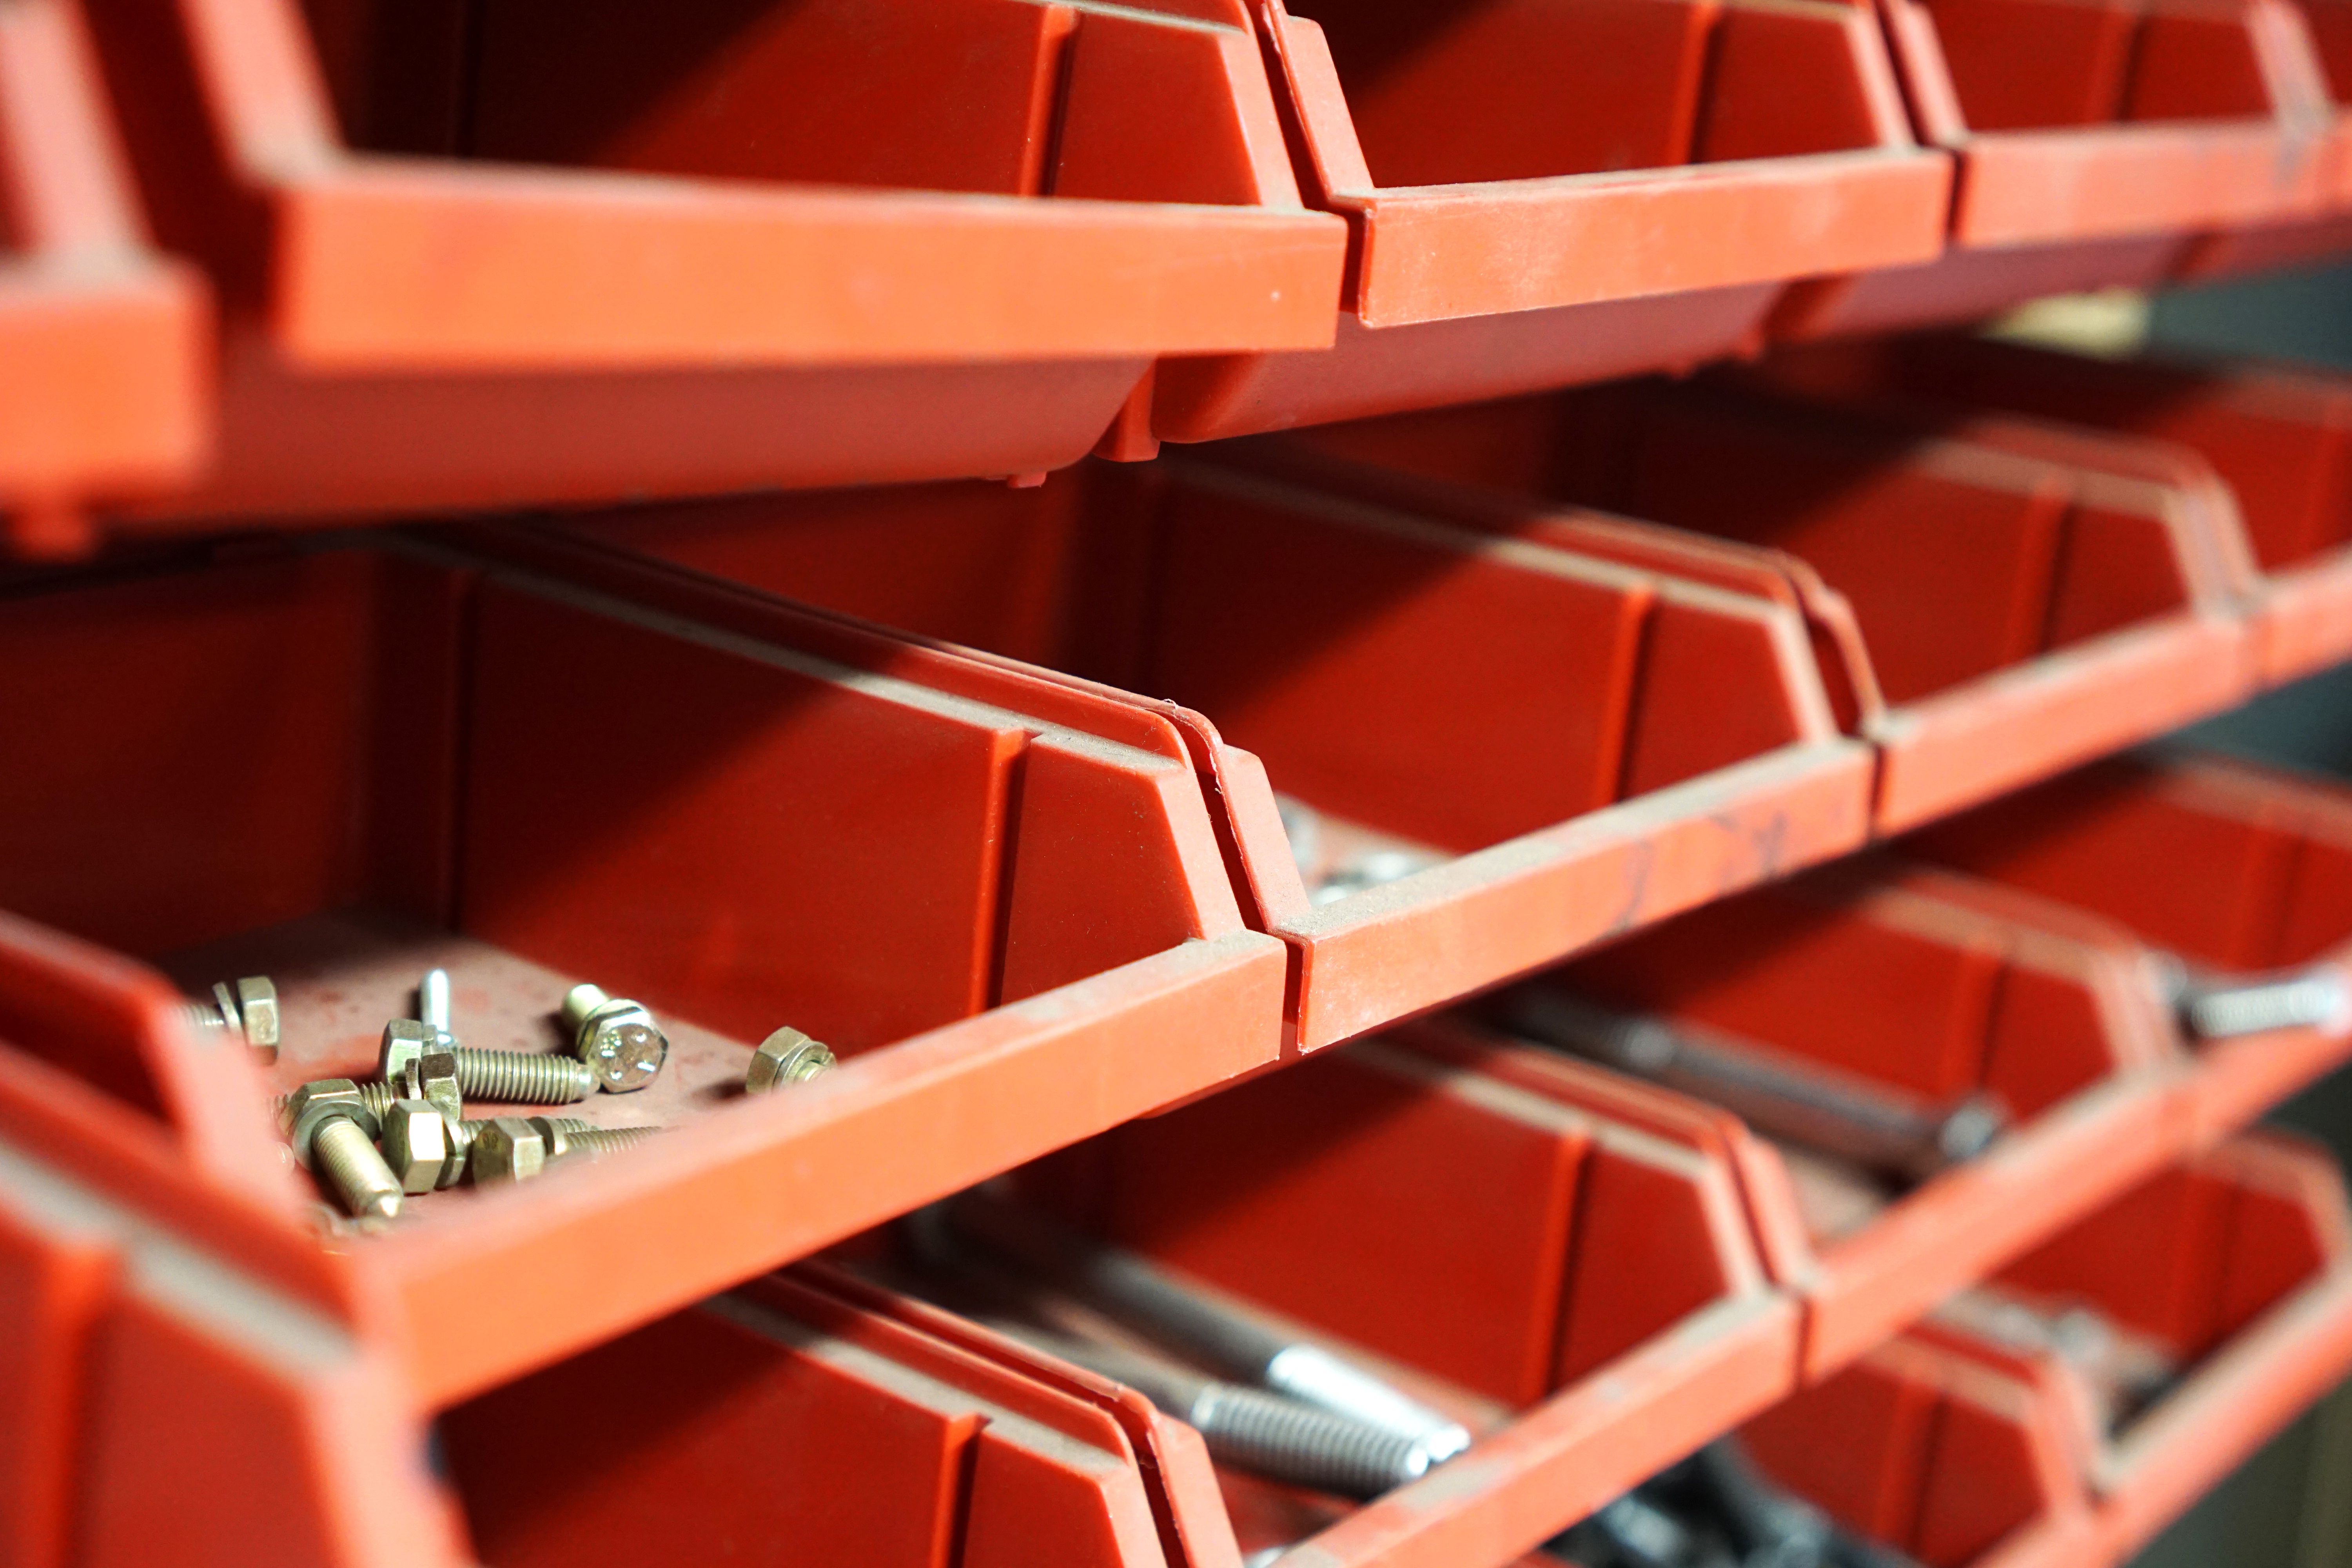
workshop, red, metal, shelf, garage, dirty, material, storage, product, nuts, angle, boxes, bolts, screws, do it yourself, product design